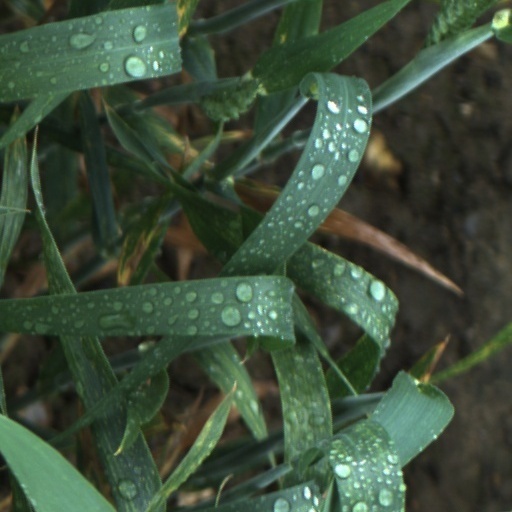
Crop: wheat